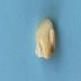
Maize quality: Bad